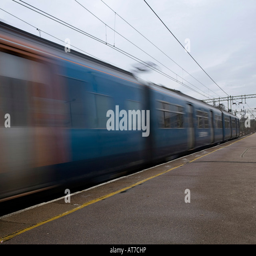
the train speeds through structure on it s route